Grampound with Creed

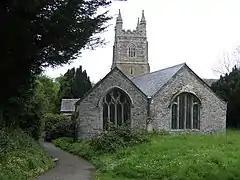
St Crida, the parish church of Grampound With Creed

Grampound with Creed is a civil parish in Cornwall, England, United Kingdom.